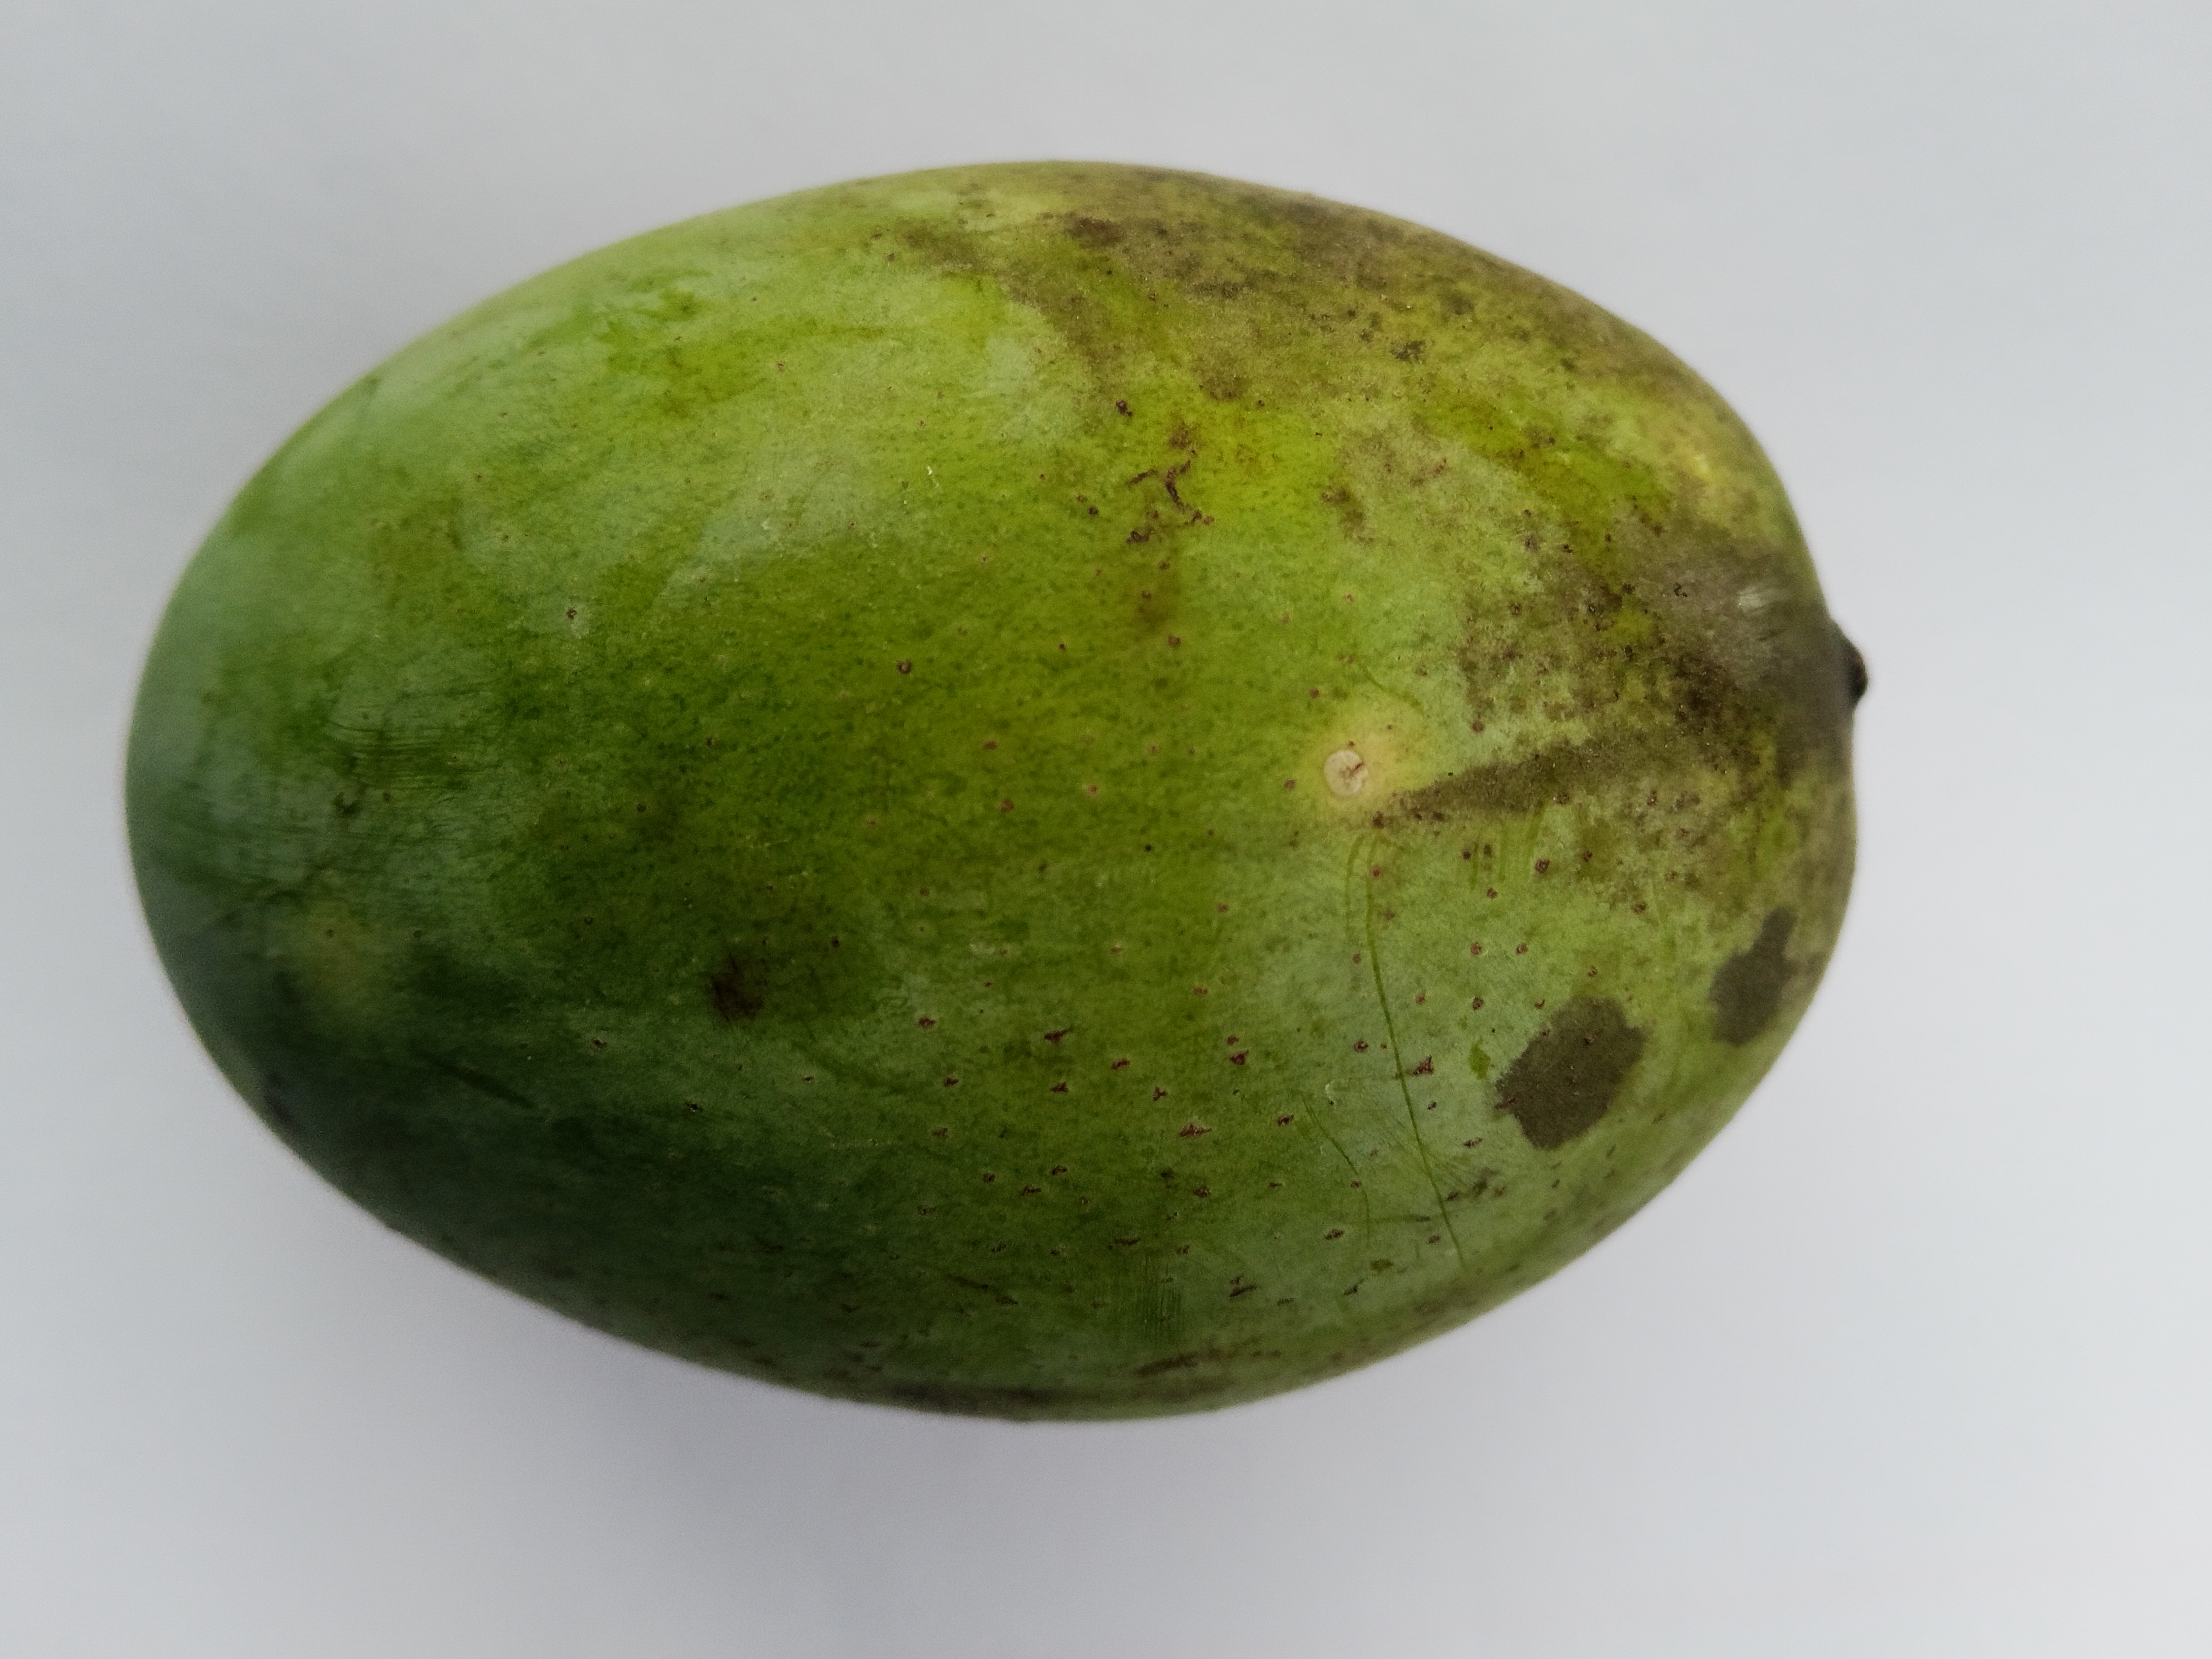
Mango variety: Langra